Joe Leonard

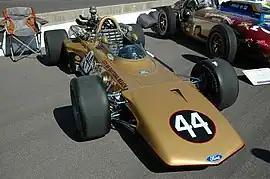
The Eagle driven to 6th place by Leonard in the 1969 Indianapolis 500.

In 1968, Leonard started the season in the #9 Vel's Ford Sales Morris-Ford for Vel's Parnelli Jones Racing. Leonard finished in 3rd place at the Stardust 150 at Stardust International Raceway. This would end up being his best finish of the season. At the Indianapolis 500, Leonard drove for STP-Granatelli Racing. He first drove the #40 STP Oil Treatment Granatelli-Pratt & Whitney Canada PT6 but crashed that car in practice. As a result, drove the #60 STP Oil Treatment Lotus 56-Pratt & Whitney Canada PT6 in place of the injured Jackie Stewart. Leonard qualified on the pole position at a new track record speed of 171.599 mph. Leonard led the race for 31 laps, battling with Bobby Unser and Lloyd Ruby. He was the leader under a yellow flag with less than 10 laps to go, but when the race restarted on lap 191 Leonard's fuel shaft broke. His teammate Art Pollard, who had been running three laps behind at the time, had the same thing happen to him. Leonard coasted to a stop and finished in 12th place as Unser took the victory.